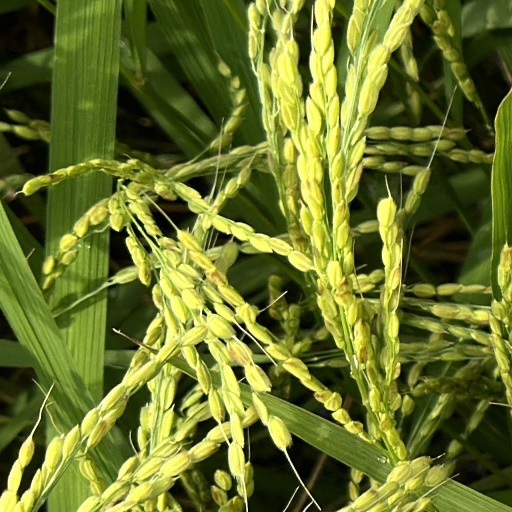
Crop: rice